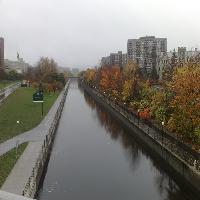
Weather: cloudy or overcast